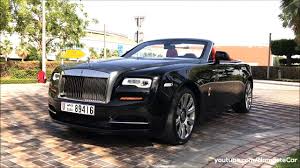
Label: noambulance